Perley Poore Sheehan

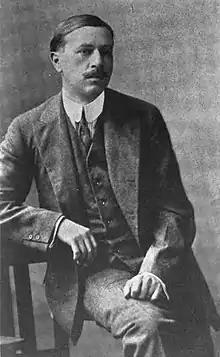

Perley Poore Sheehan (7 June 1875 in Cincinnati, Ohio, United States – 30 September 1943 in Sierra Madre, California, United States) was an American film writer, novelist and film director. He was once married to Virginia Point (1902-unknown). Sheehan also wrote detective and adventure fiction for the pulp magazines. Sheehan wrote two fantasy novels, "The Abyss of Wonders" (1915), about a lost civilization in the Gobi Desert, and "The Red Road to Shamballah" (1932–1933) about a hero with a Tibetan magic sword.